Stephen Barry

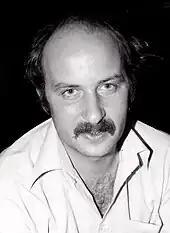
Stephen Barry

Stephen Leon Reid Barry (4 July 1945 – 18 October 2000) was a British arts administrator, drama producer, and artistic director. He was chief executive of two Edinburgh theatres, the Festival and the King's, prime venues of the famed Edinburgh International Festival. In his short career, he also supervised artistic live-theatre rejuvenations at The Playhouse Theatre (Perth), Australia, the Lyceum Theatre (Sheffield) and the Theatre Royal, Bath.